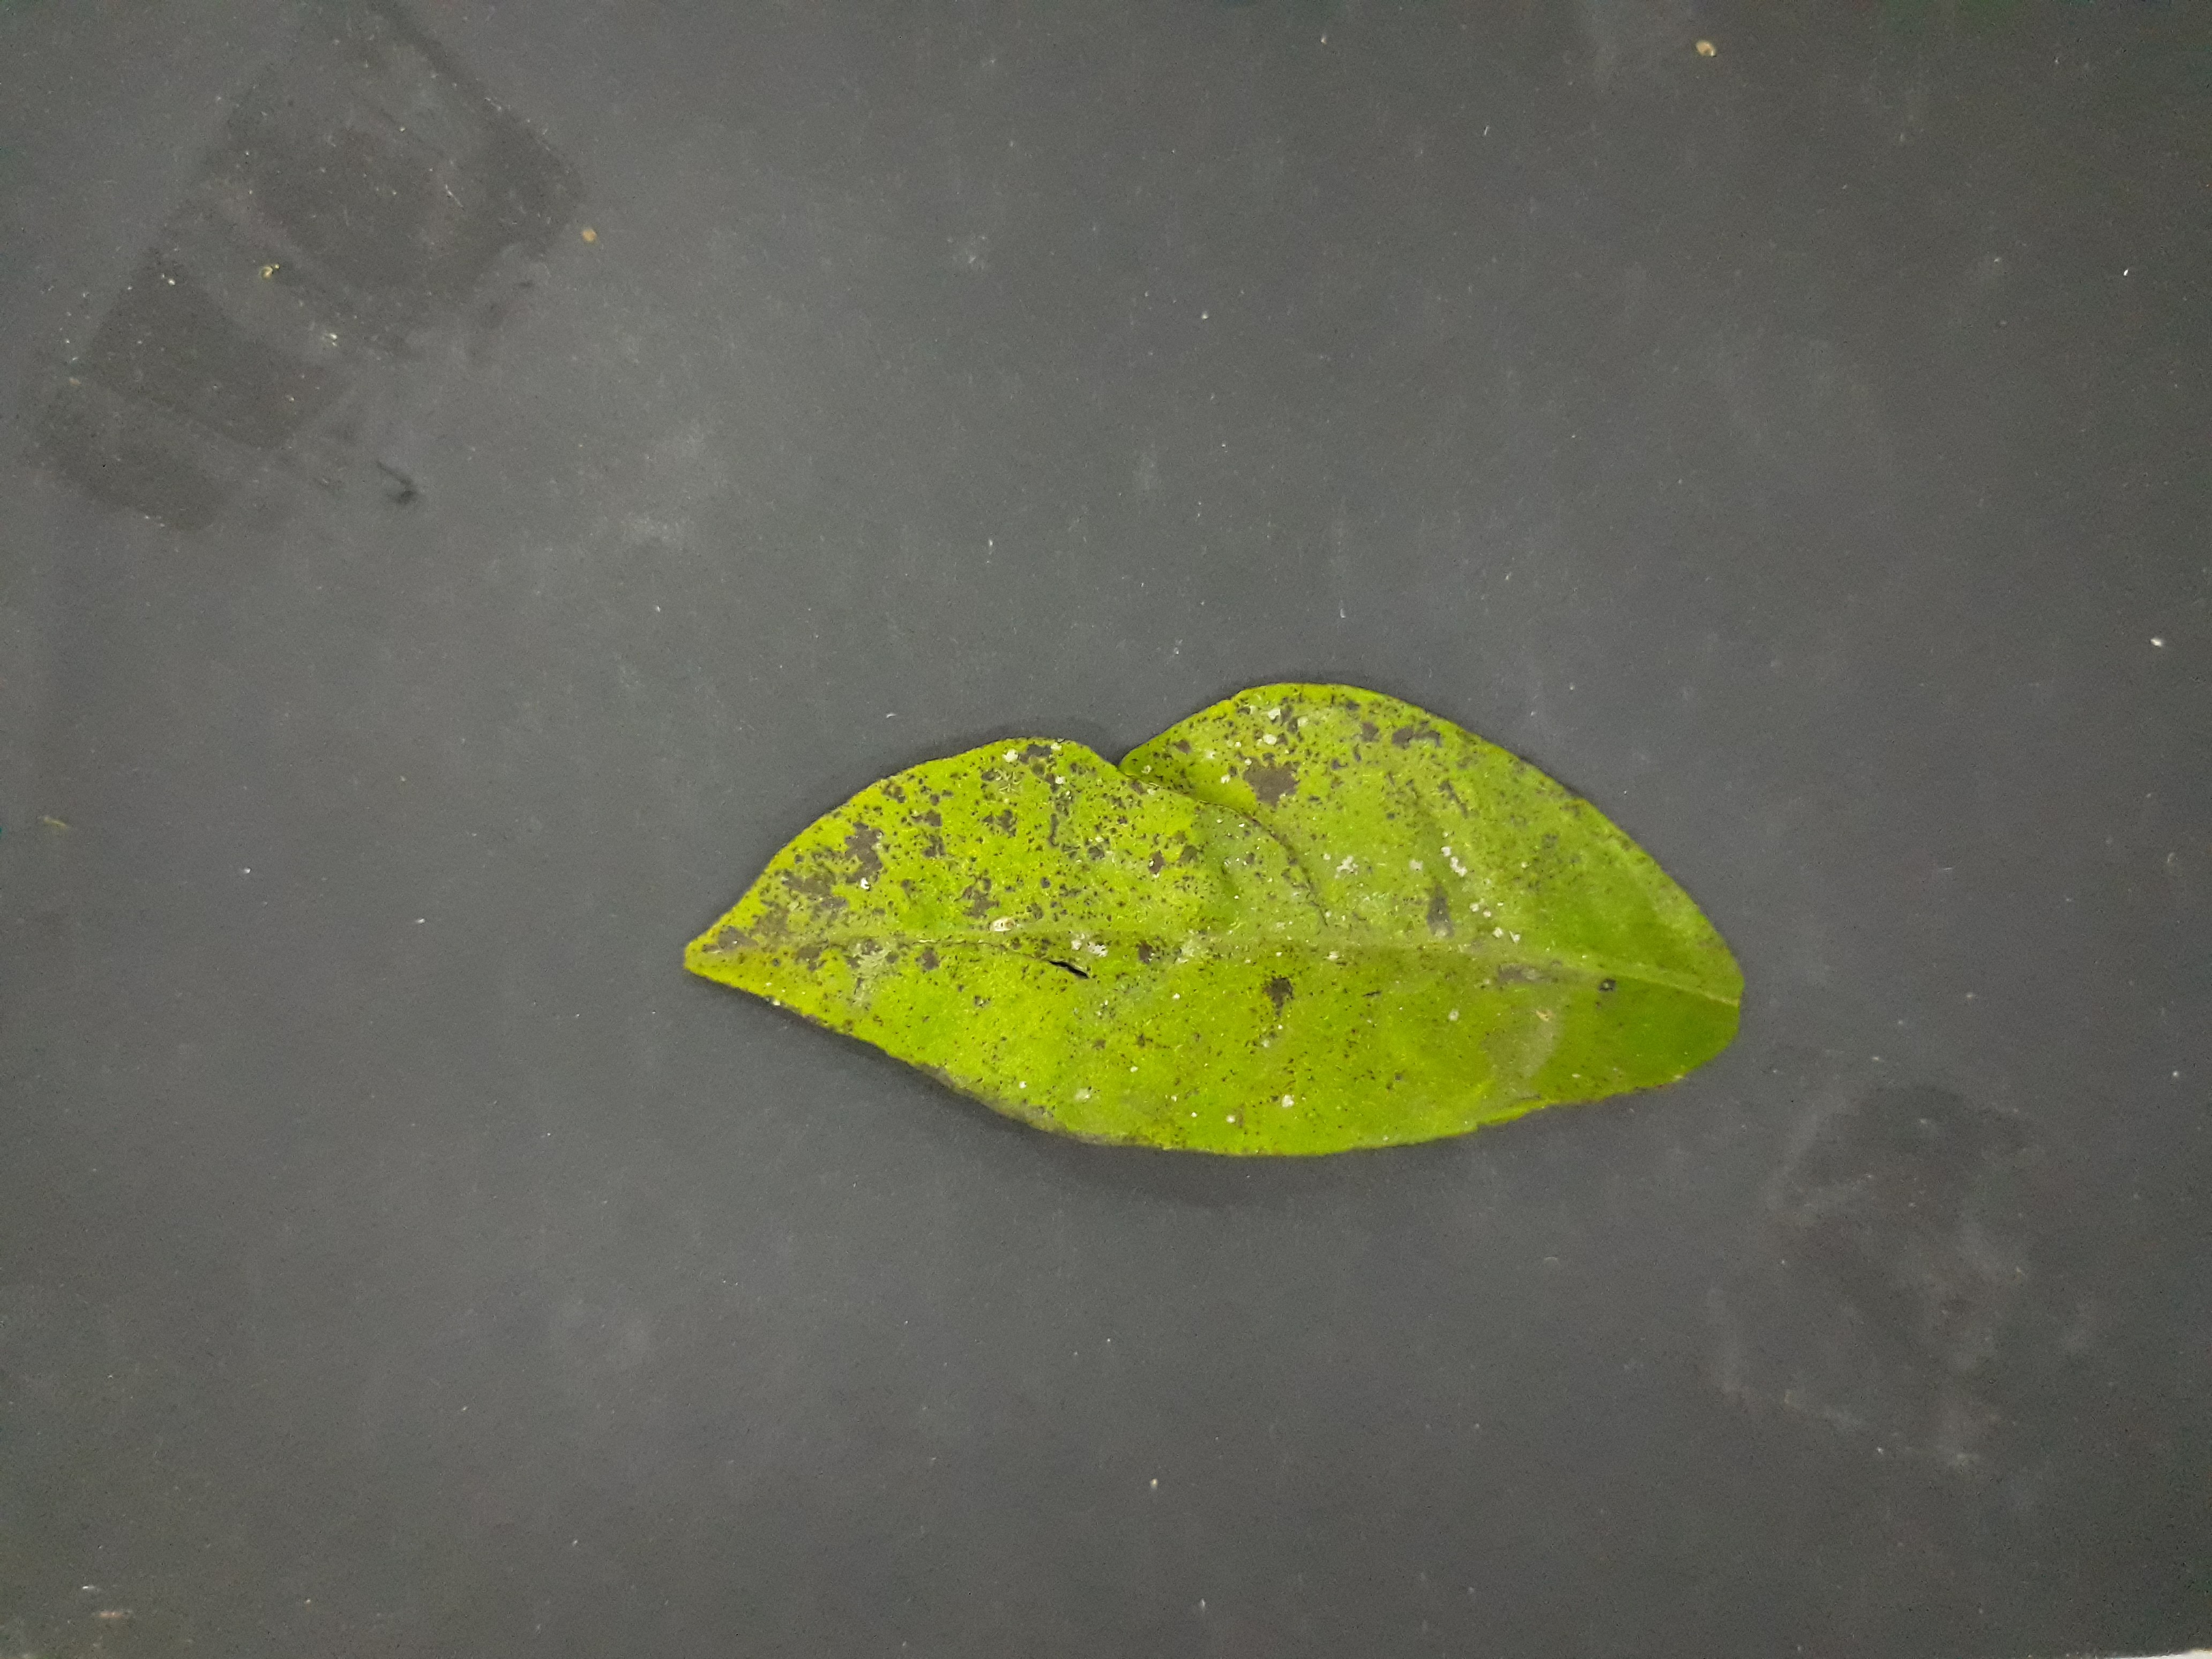
Label: Greasy_spot